Battle of Legnano

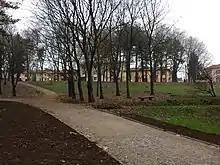
View of the Parco castello in Legnano. In the background you can see the Legnanese quarter of Costa San Giorgio, while in the foreground you can see part of the escarpment that may have been the scene of the battle of Legnano.

On the night of 28-29 May 1176, during the descent towards Pavia, Frederick Barbarossa was with his troops at the monastery of the Benedictine nuns of Cairate for a stop which later proved to be fatal, since it caused a delay compared to the contemporaneous moves of the Lombard League. The emperor probably spent the night in Castelseprio in the manor of the counts of the homonymous county, who were bitter enemies of Milan. Barbarossa decided to stop in Cairate to cross the River Olona, the only natural barrier that separated it from the faithful Pavia, trusting to have the possibility to enter the area controlled by the allied city after having traveled the remaining 50 km in a horse day.